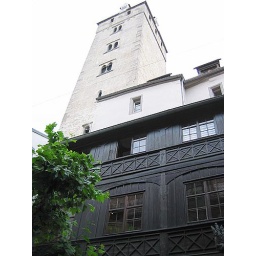
Medieval Preserved buildings with wooden stories built above stone.